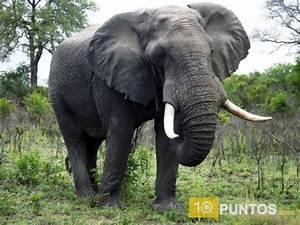
elephant